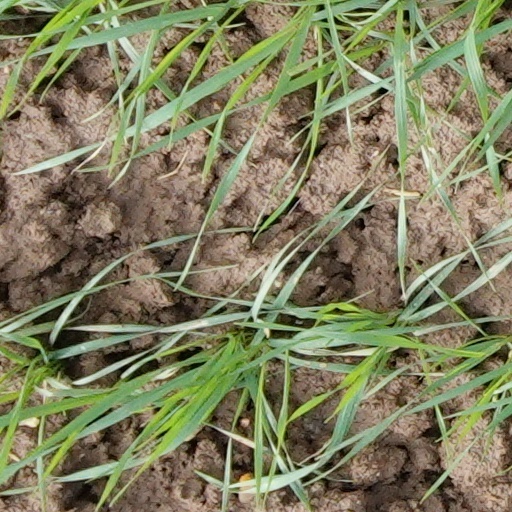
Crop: wheat